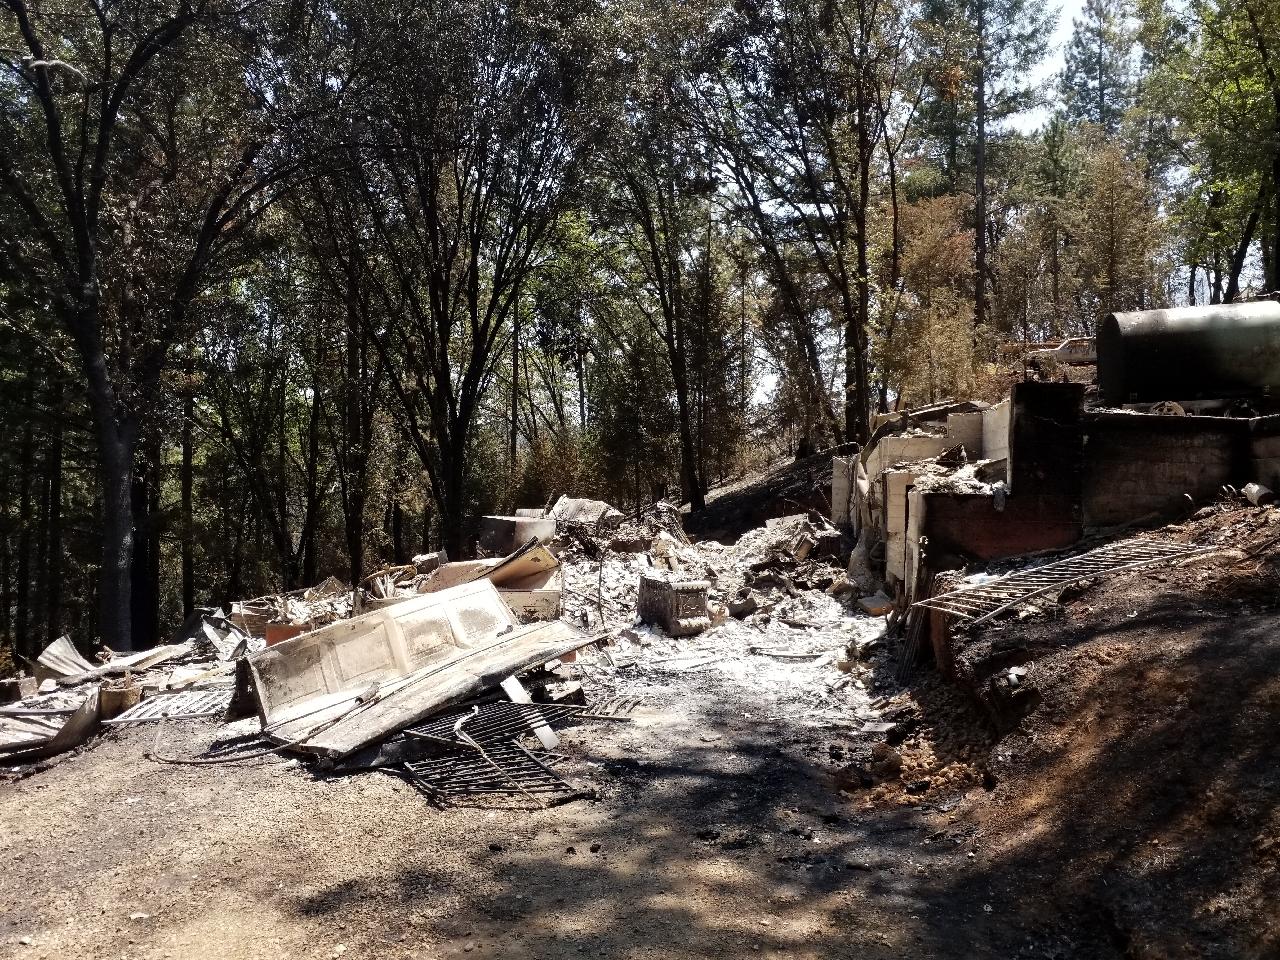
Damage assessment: destroyed